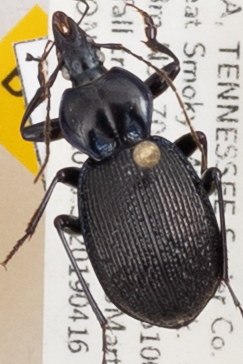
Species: Sphaeroderus stenostomus lecontei
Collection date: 2019-04-16
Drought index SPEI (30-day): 0.21
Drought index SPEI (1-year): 2.09
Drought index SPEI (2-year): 2.09